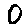
Label: 0